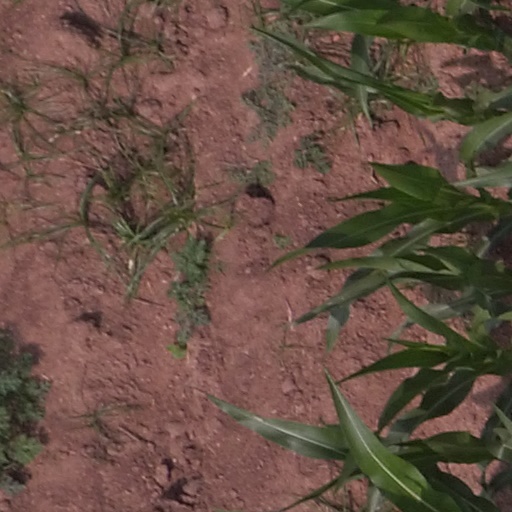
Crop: maize; corn